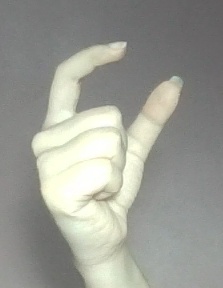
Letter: nun